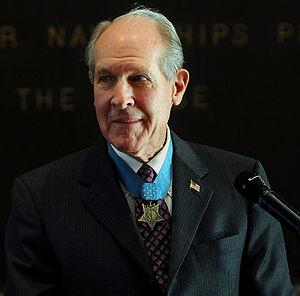
Thomas Jerome Hudner, Jr., dit Lou, né le 31 août 1924 à Fall River et mort le 13 novembre 2017 à Concord, est un aviateur naval et officier américain de la marine des États-Unis.